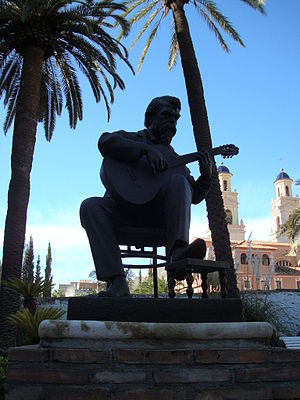
Francisco Tárrega
Statue af Francisco Tárrega i Villarreal
Francisco Tárrega i Spanien var en spansk komponist, musikpædagog og guitarist.